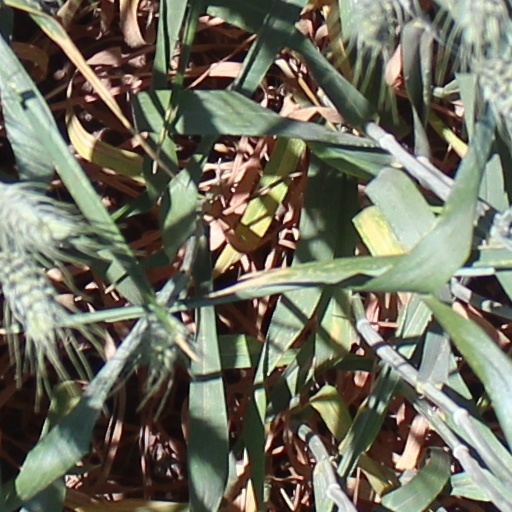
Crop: wheat